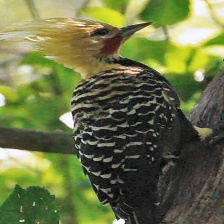
Species: BLONDE CRESTED WOODPECKER
Scientific name: CELEUS FLAVESCENS